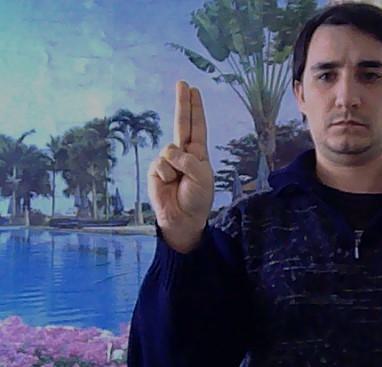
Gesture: two_up